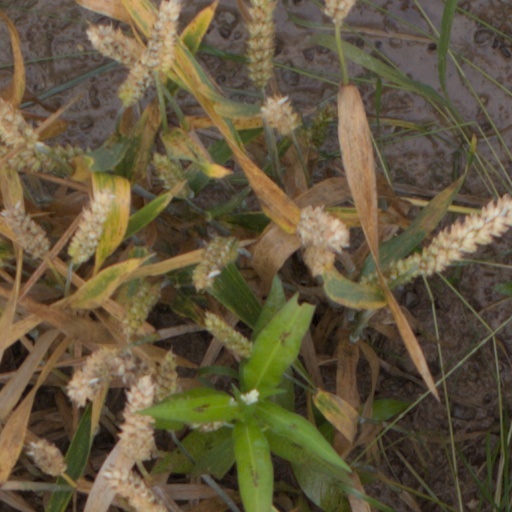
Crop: wheat